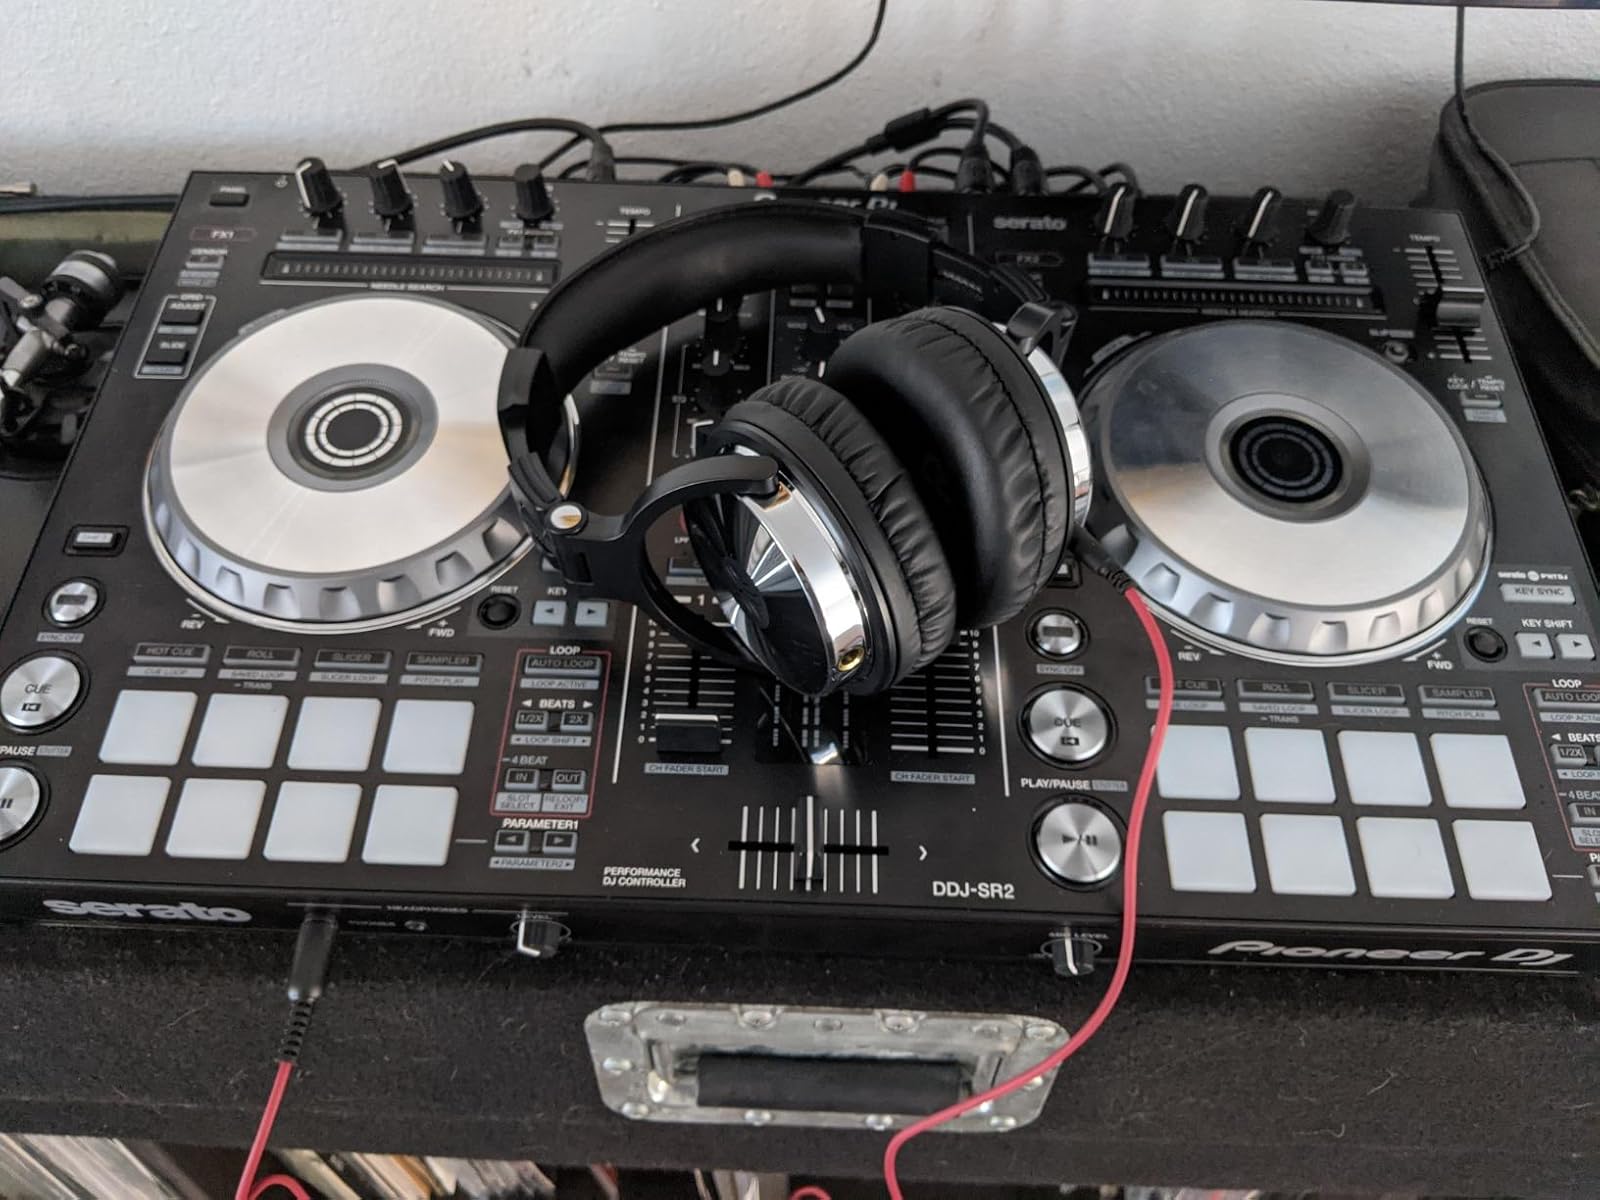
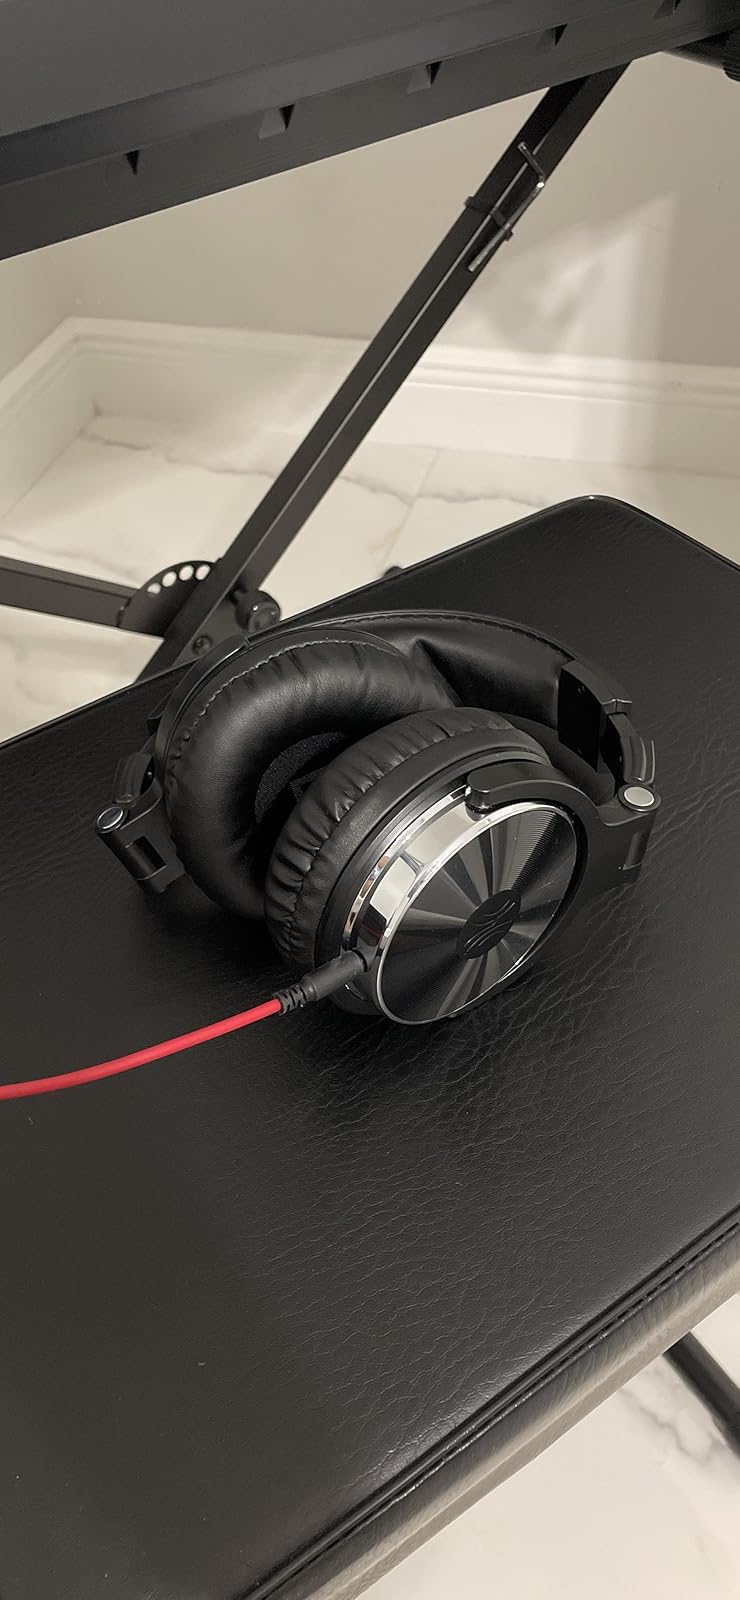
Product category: headphones
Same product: yes